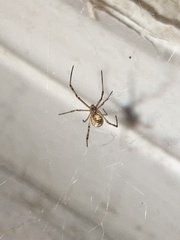
Species: Lactrodectus_hesperus